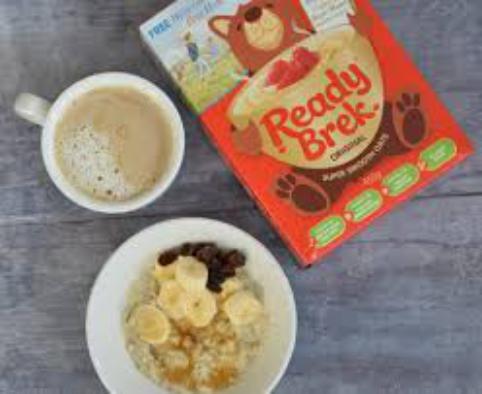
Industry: Food